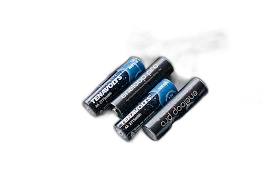
Waste category: battery